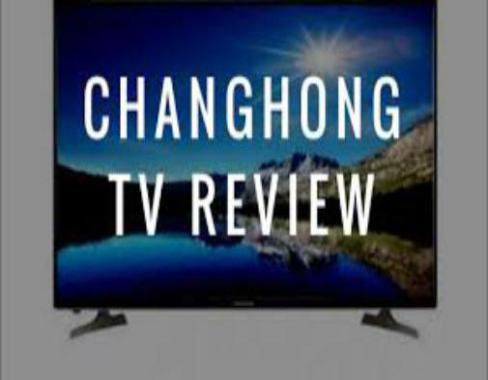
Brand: changhong
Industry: Electronic